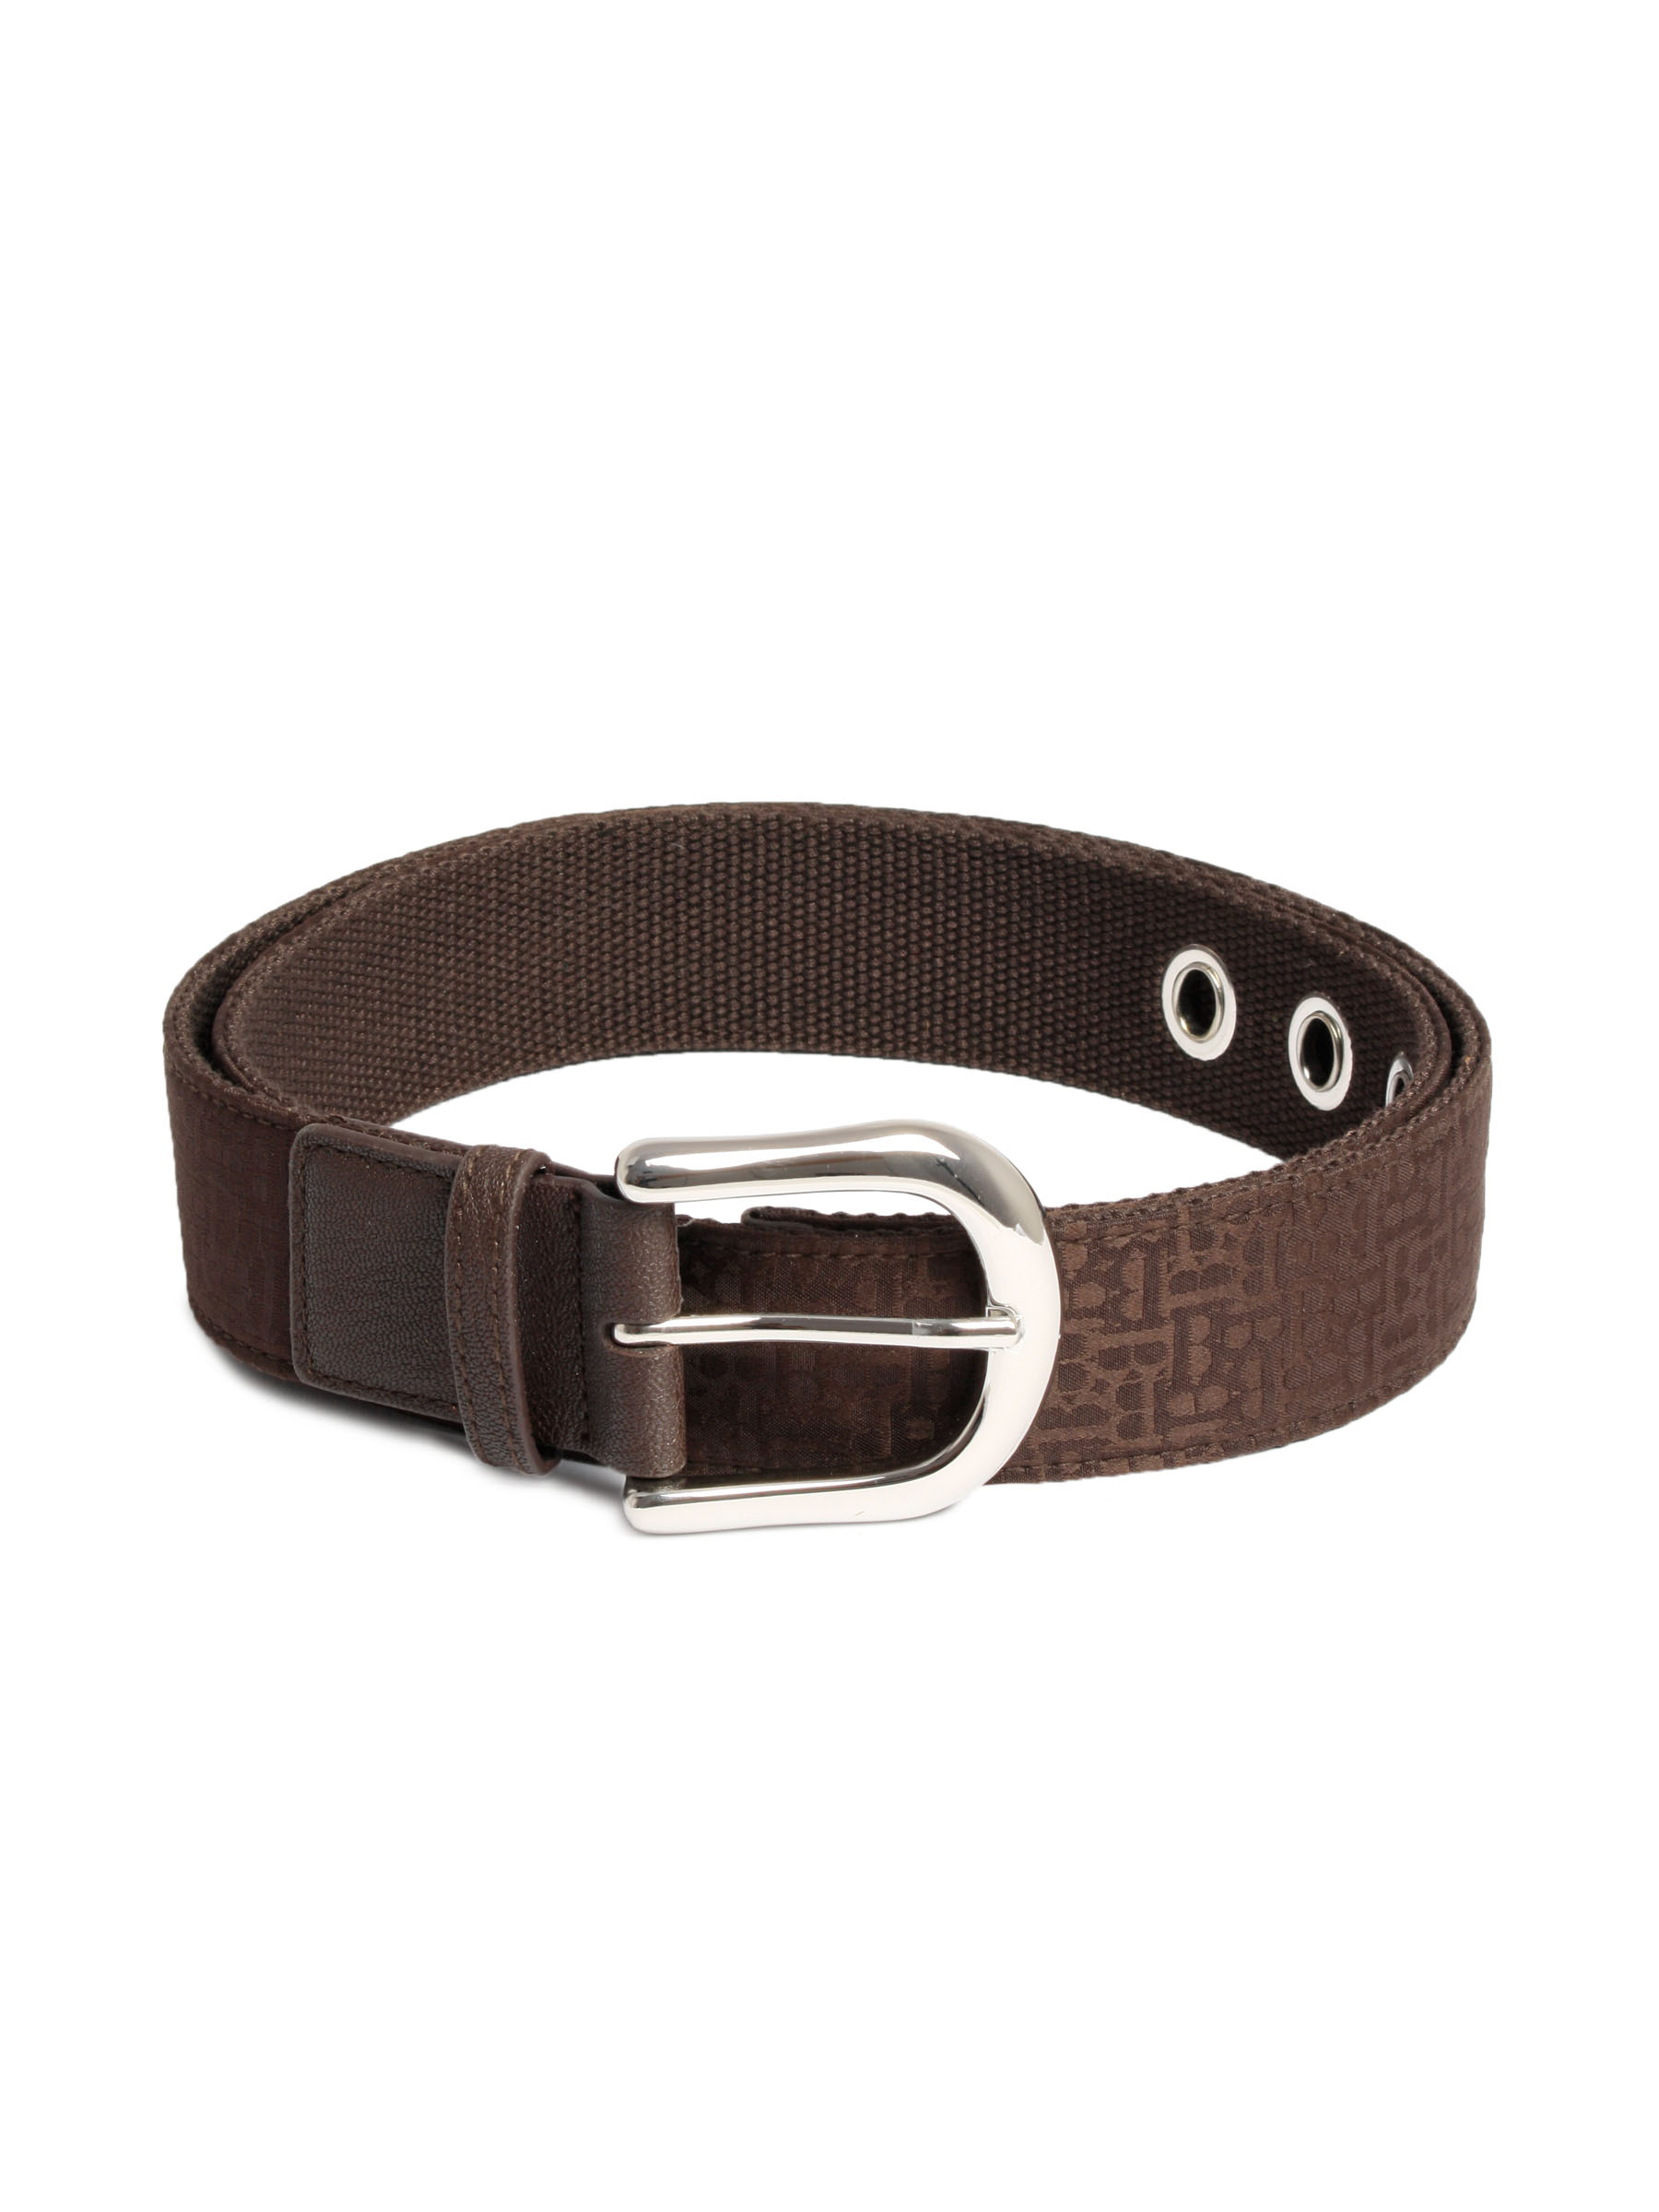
United Colors of Benetton Women Solid Brown Belts
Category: Accessories / Belts / Belts
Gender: Women
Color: Brown
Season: Summer 2011
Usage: Casual